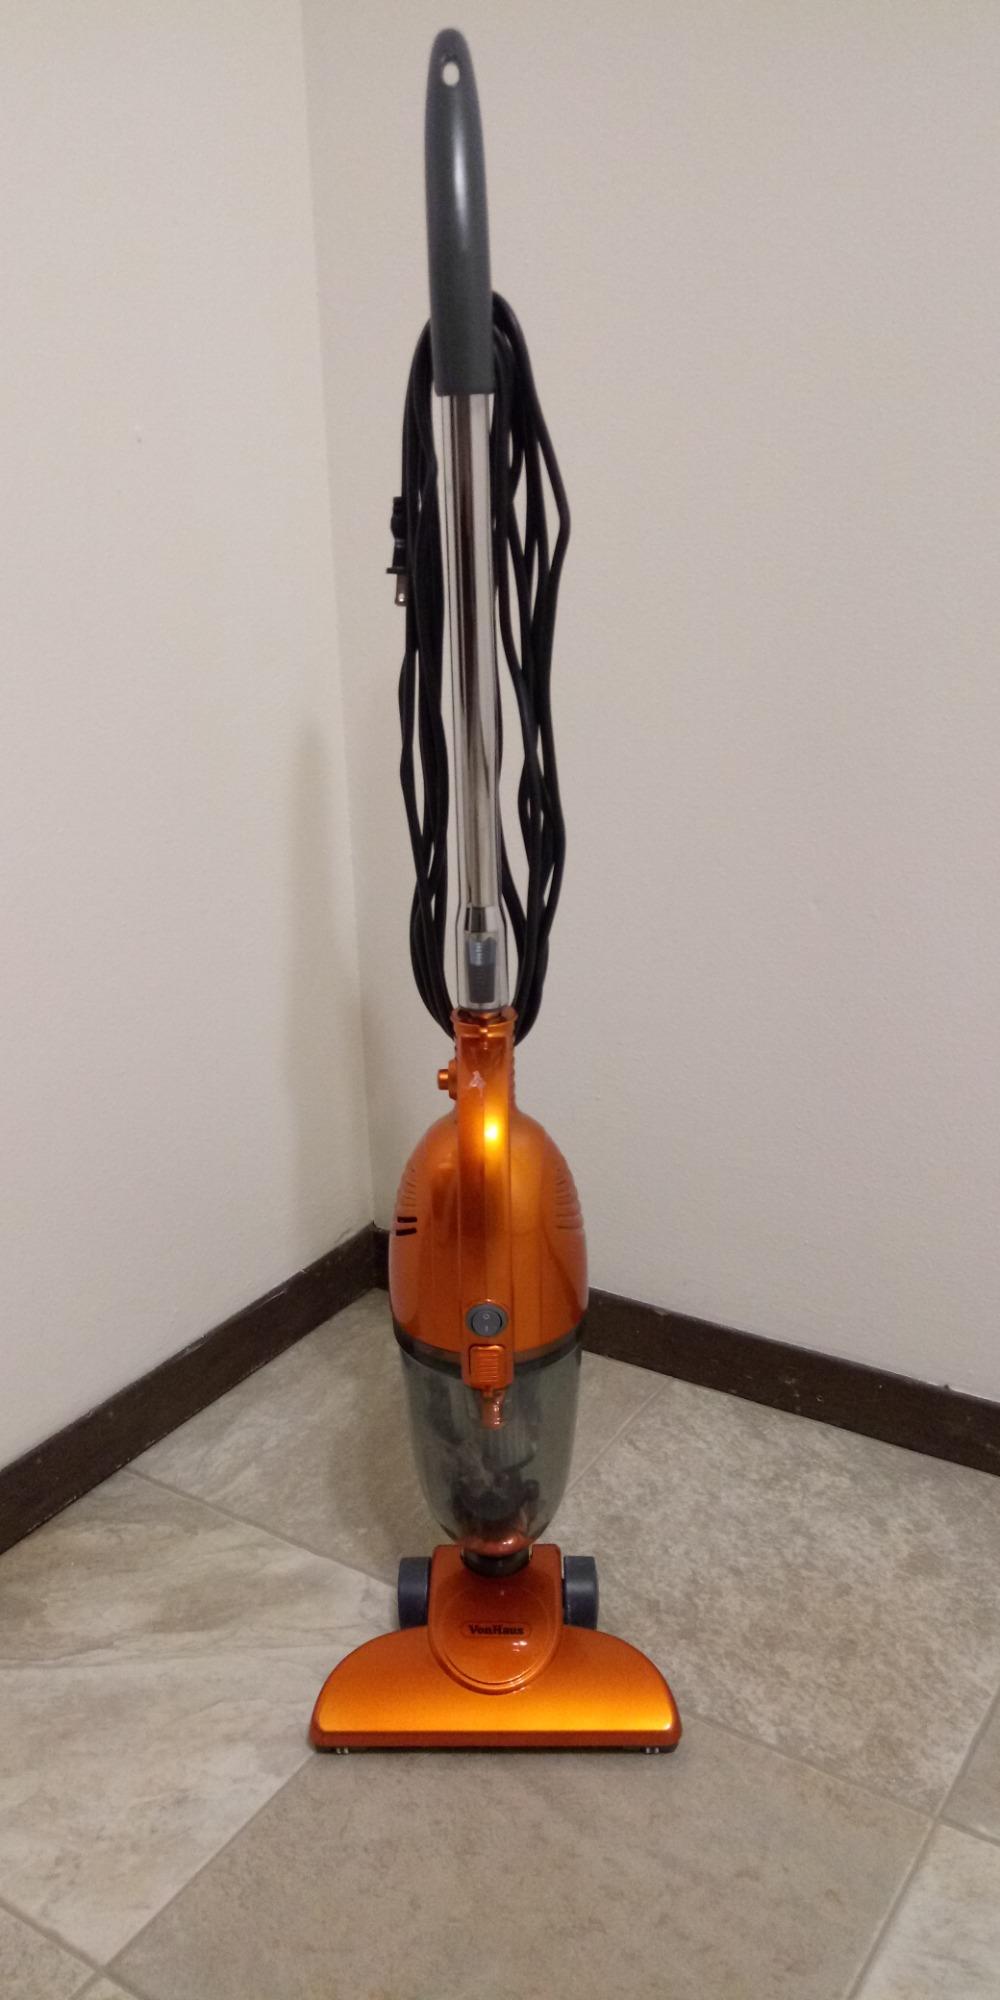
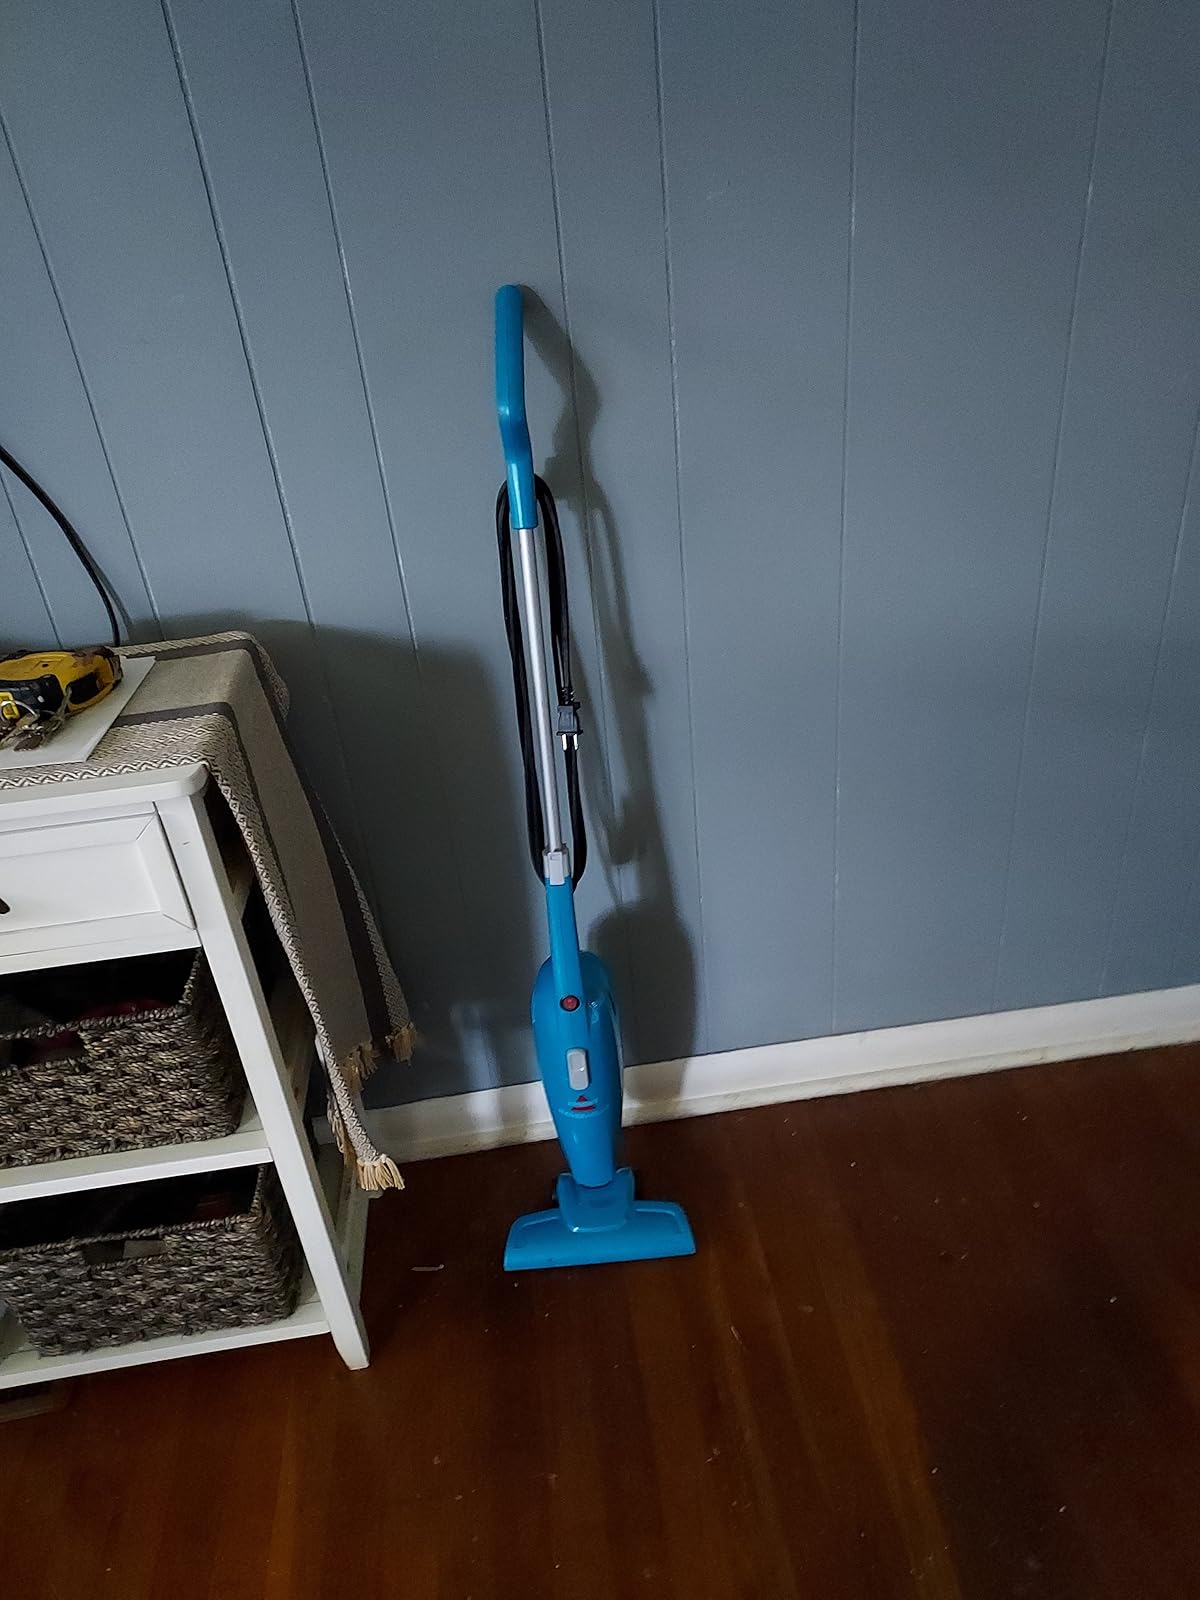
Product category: items_vacuum
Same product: no